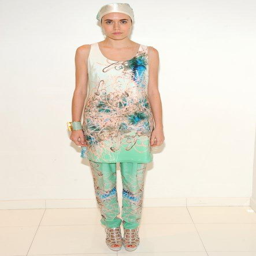
at fashion week , man opted out of a runway show and instead offered a presentation , displaying pieces that evoked sea life and bioluminescent colors .